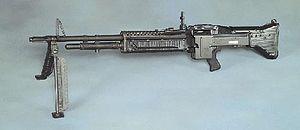
"La mitrailleuse est une arme automatique, chambrée pour une munition de calibre inférieur à 20 millimètres, les armes similaires de calibre supérieur étant généralement appelées ""canons automatiques"" ou ""mitrailleurs"". Elle permet d'offrir une puissance de feu maximale par une capacité au tir en rafales soutenue, ainsi qu'une portée pratique supérieure à celle d'une arme individuelle. Son apparition est souvent considérée comme l'un des éléments majeurs marquant l'entrée de la guerre dans l'ère industrielle.